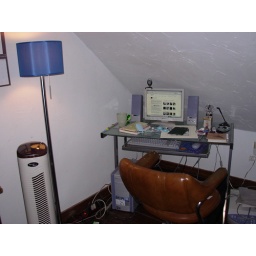
my desk is set up in the corner with a light and a tower fan.